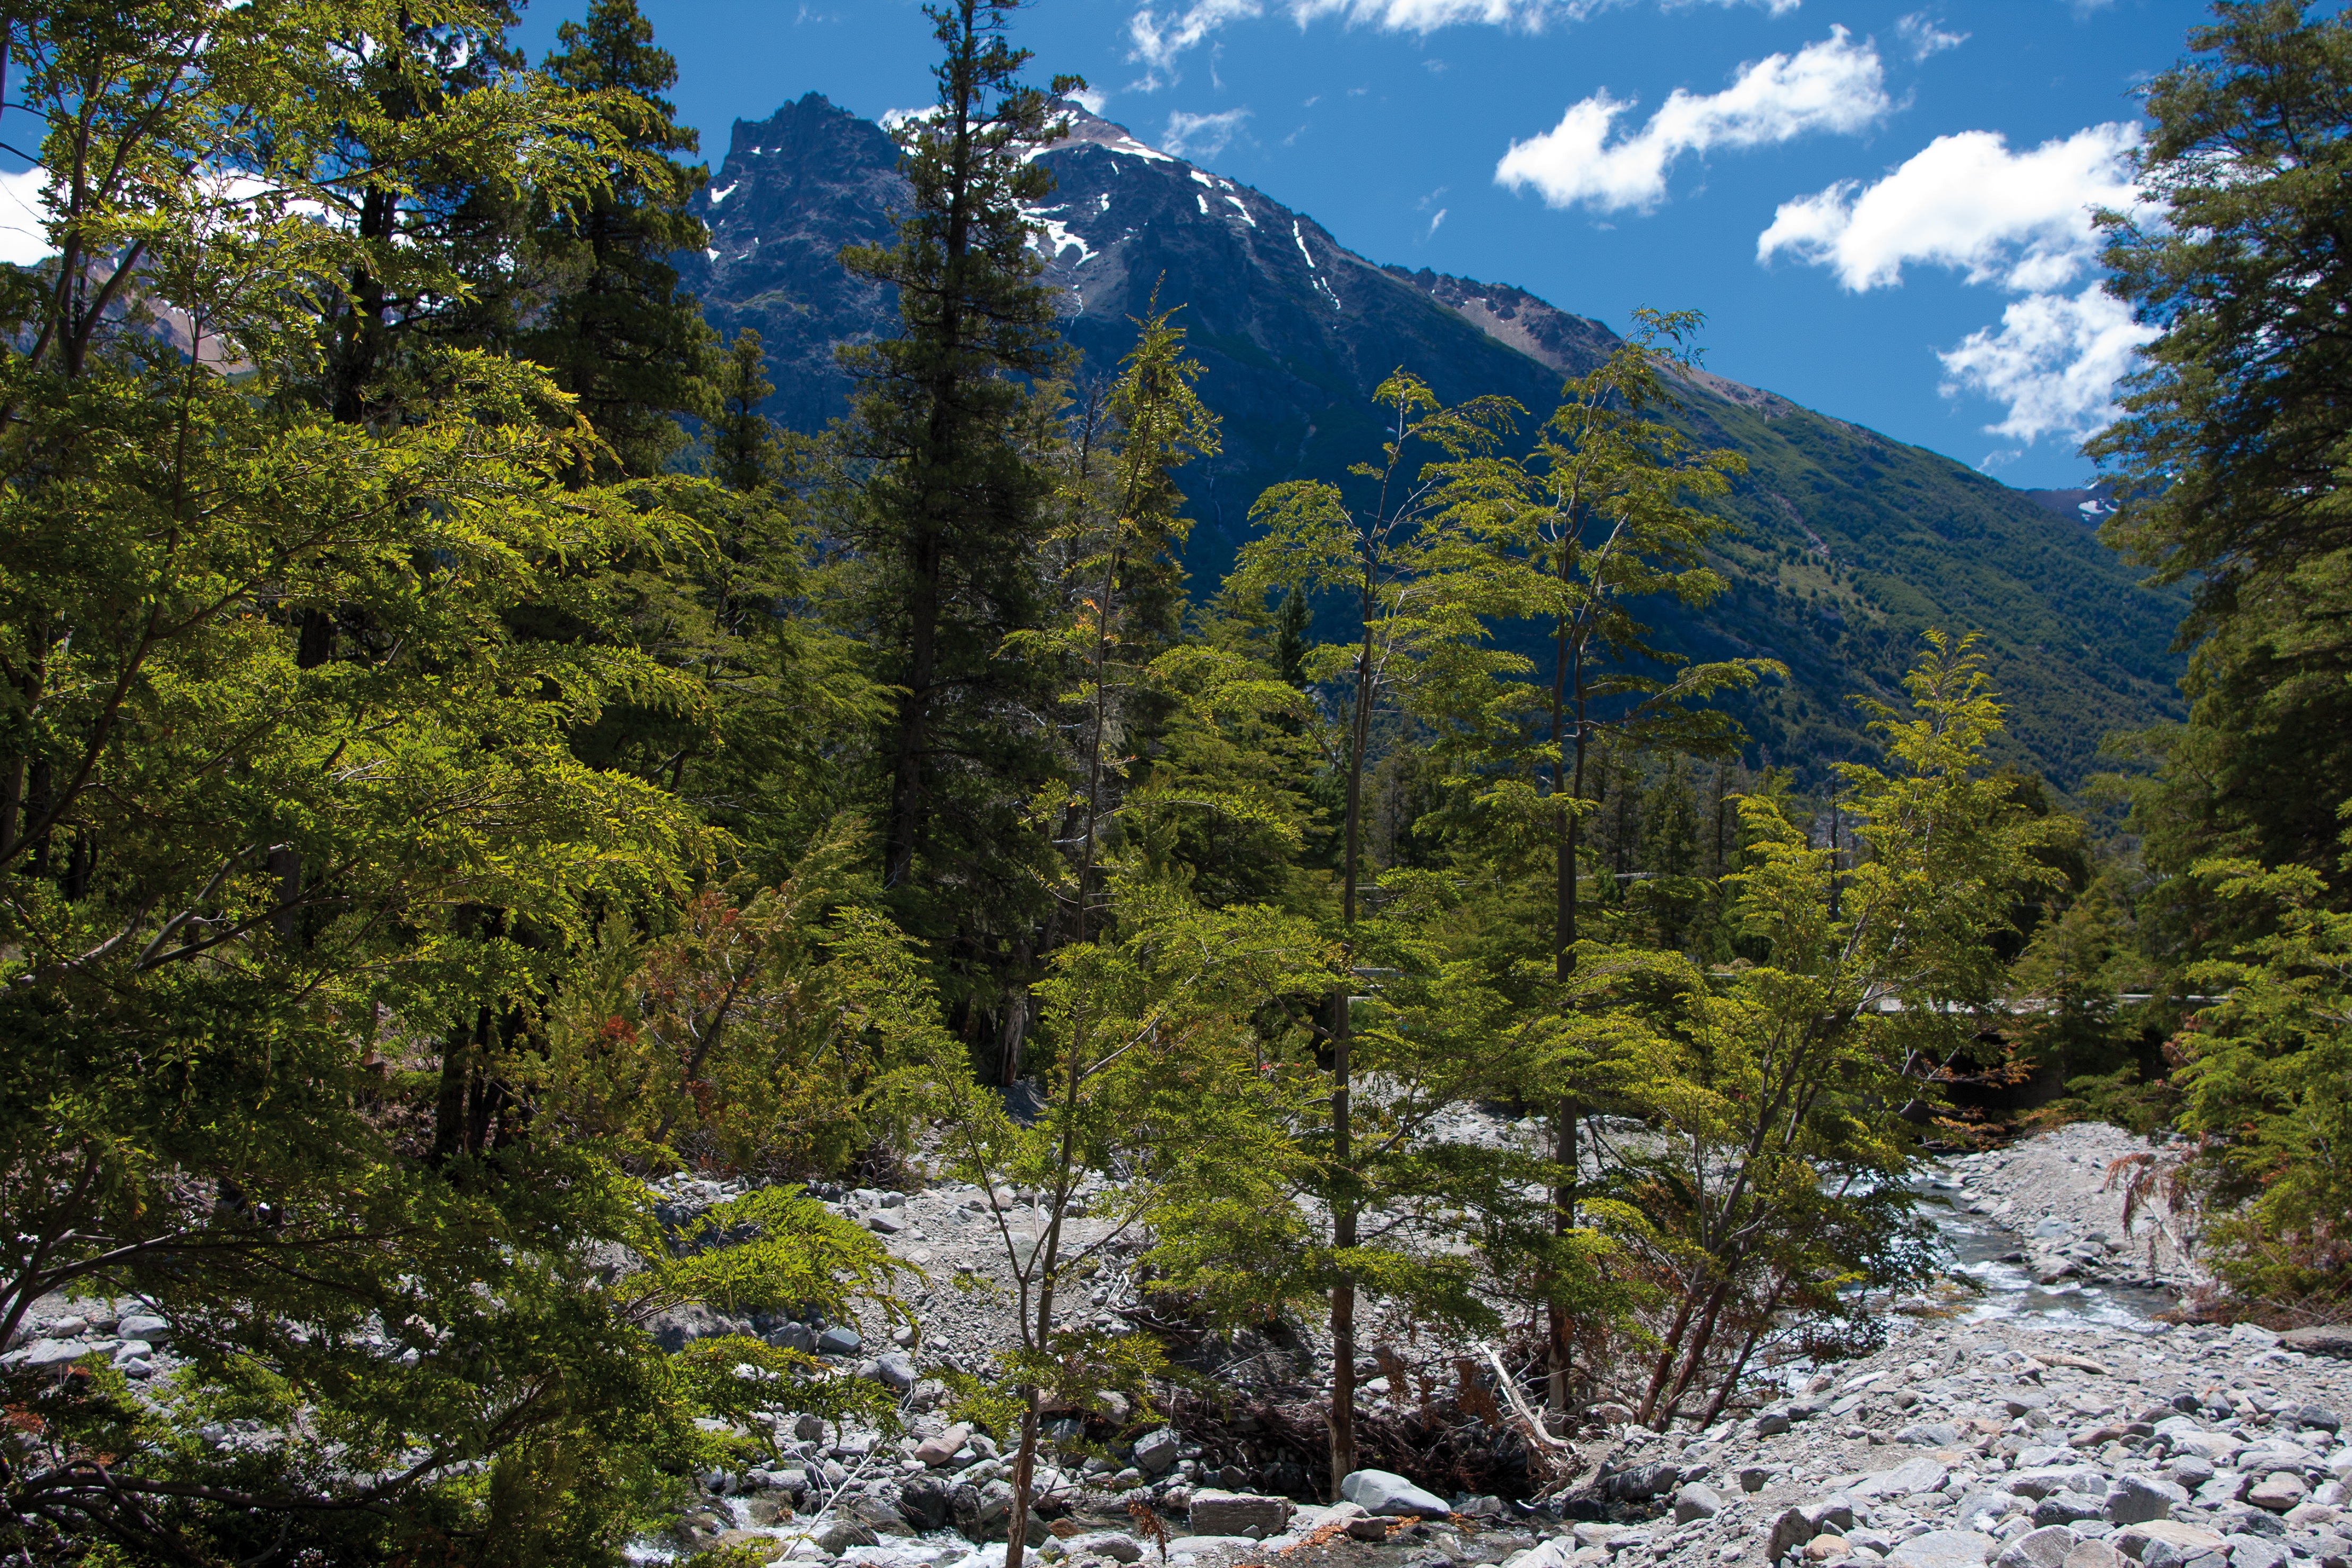
landscape, tree, water, nature, forest, wilderness, walking, mountain, trail, leaf, lake, adventure, valley, mountain range, stream, natural, autumn, america, holiday, calm, colorful, tourism, national park, season, ridge, rocks, argentina, cordillera, woodland, habitat, andes, patagonia, ecosystem, southern argentina, biome, black river, bariloche, andes mountains, argentina patagonia, natural environment, mountainous landforms, temperate broadleaf and mixed forest, temperate coniferous forest